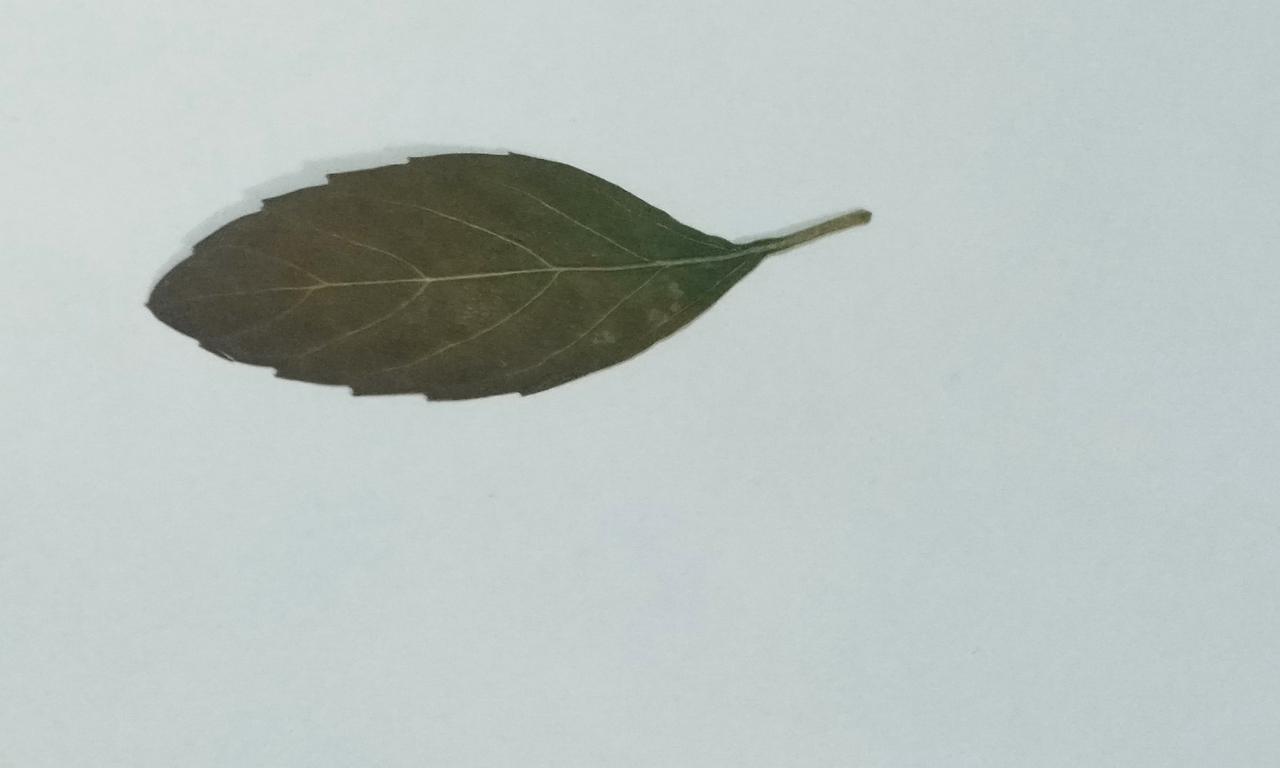
Label: Dried